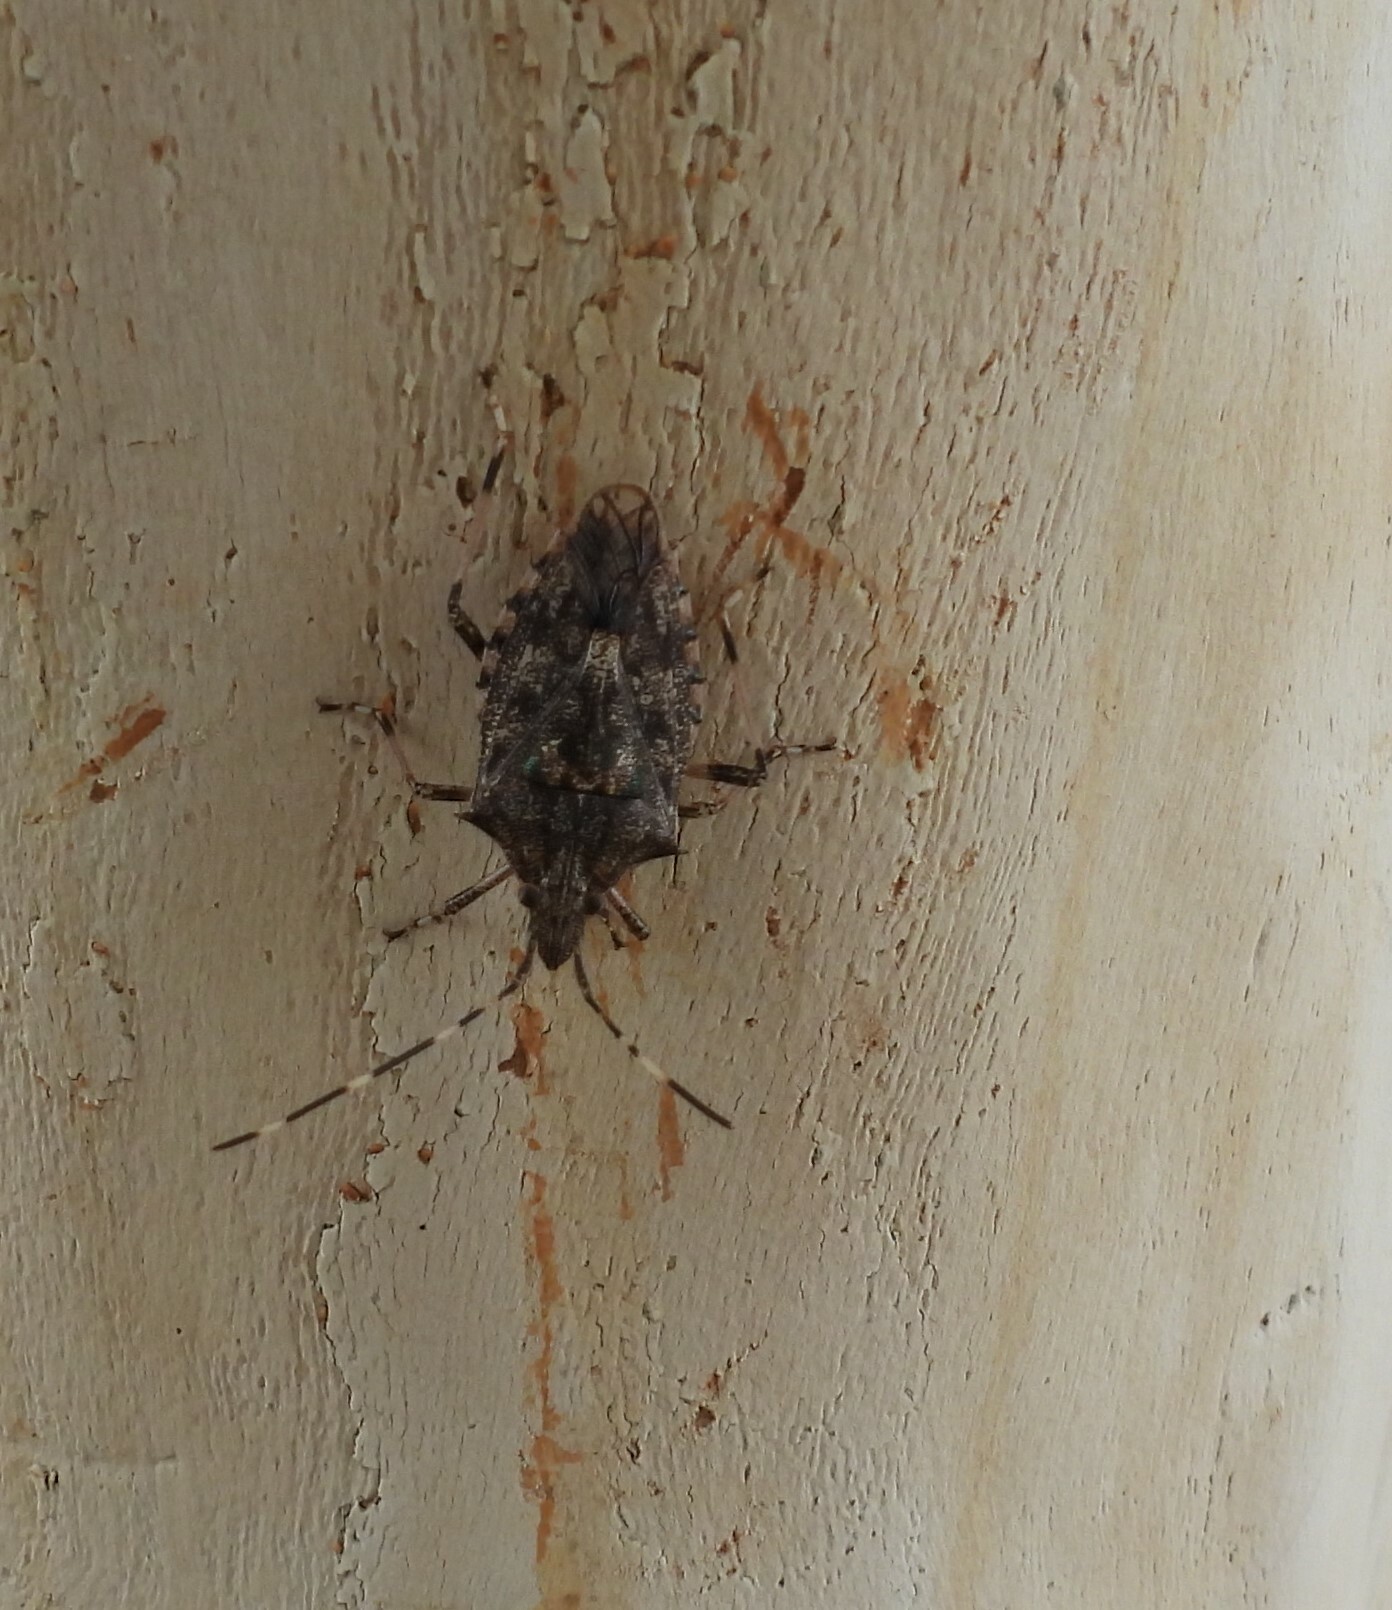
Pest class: stink_bug